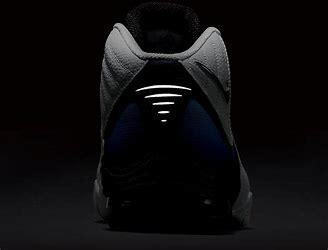
Brand: Nike
Model: Air 3